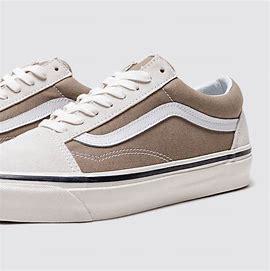
Brand: Vans
Model: UA Old Skool 36 DX